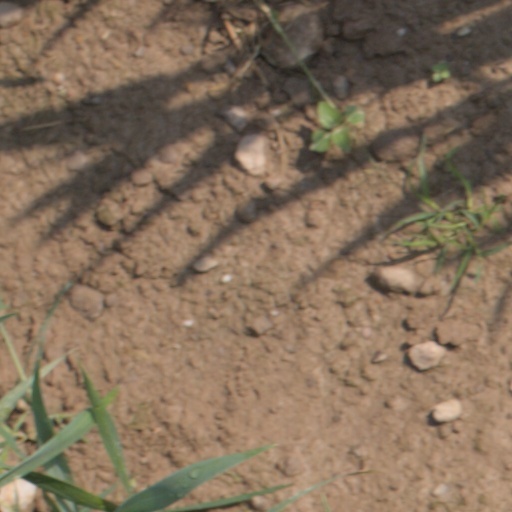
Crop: wheat